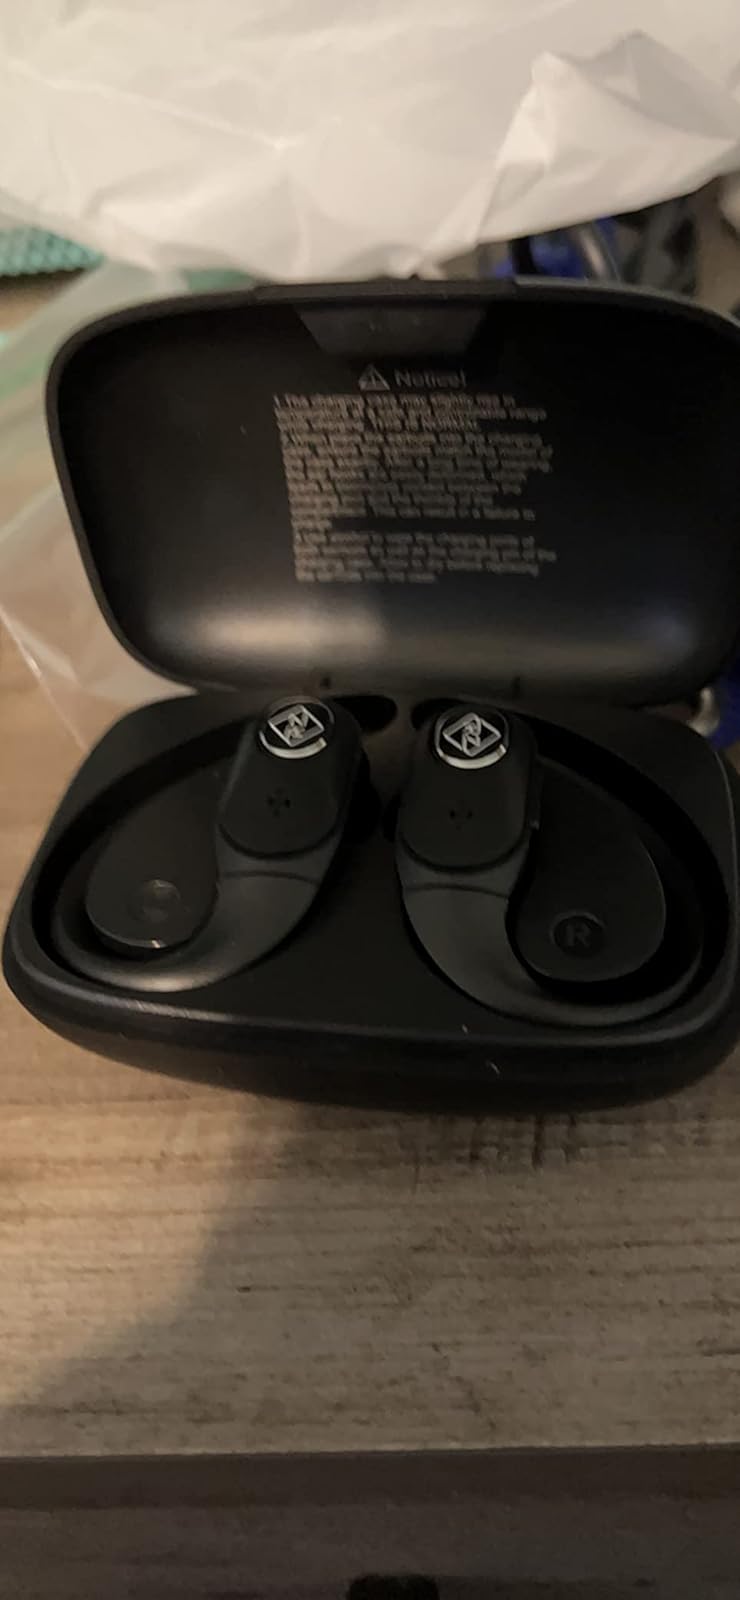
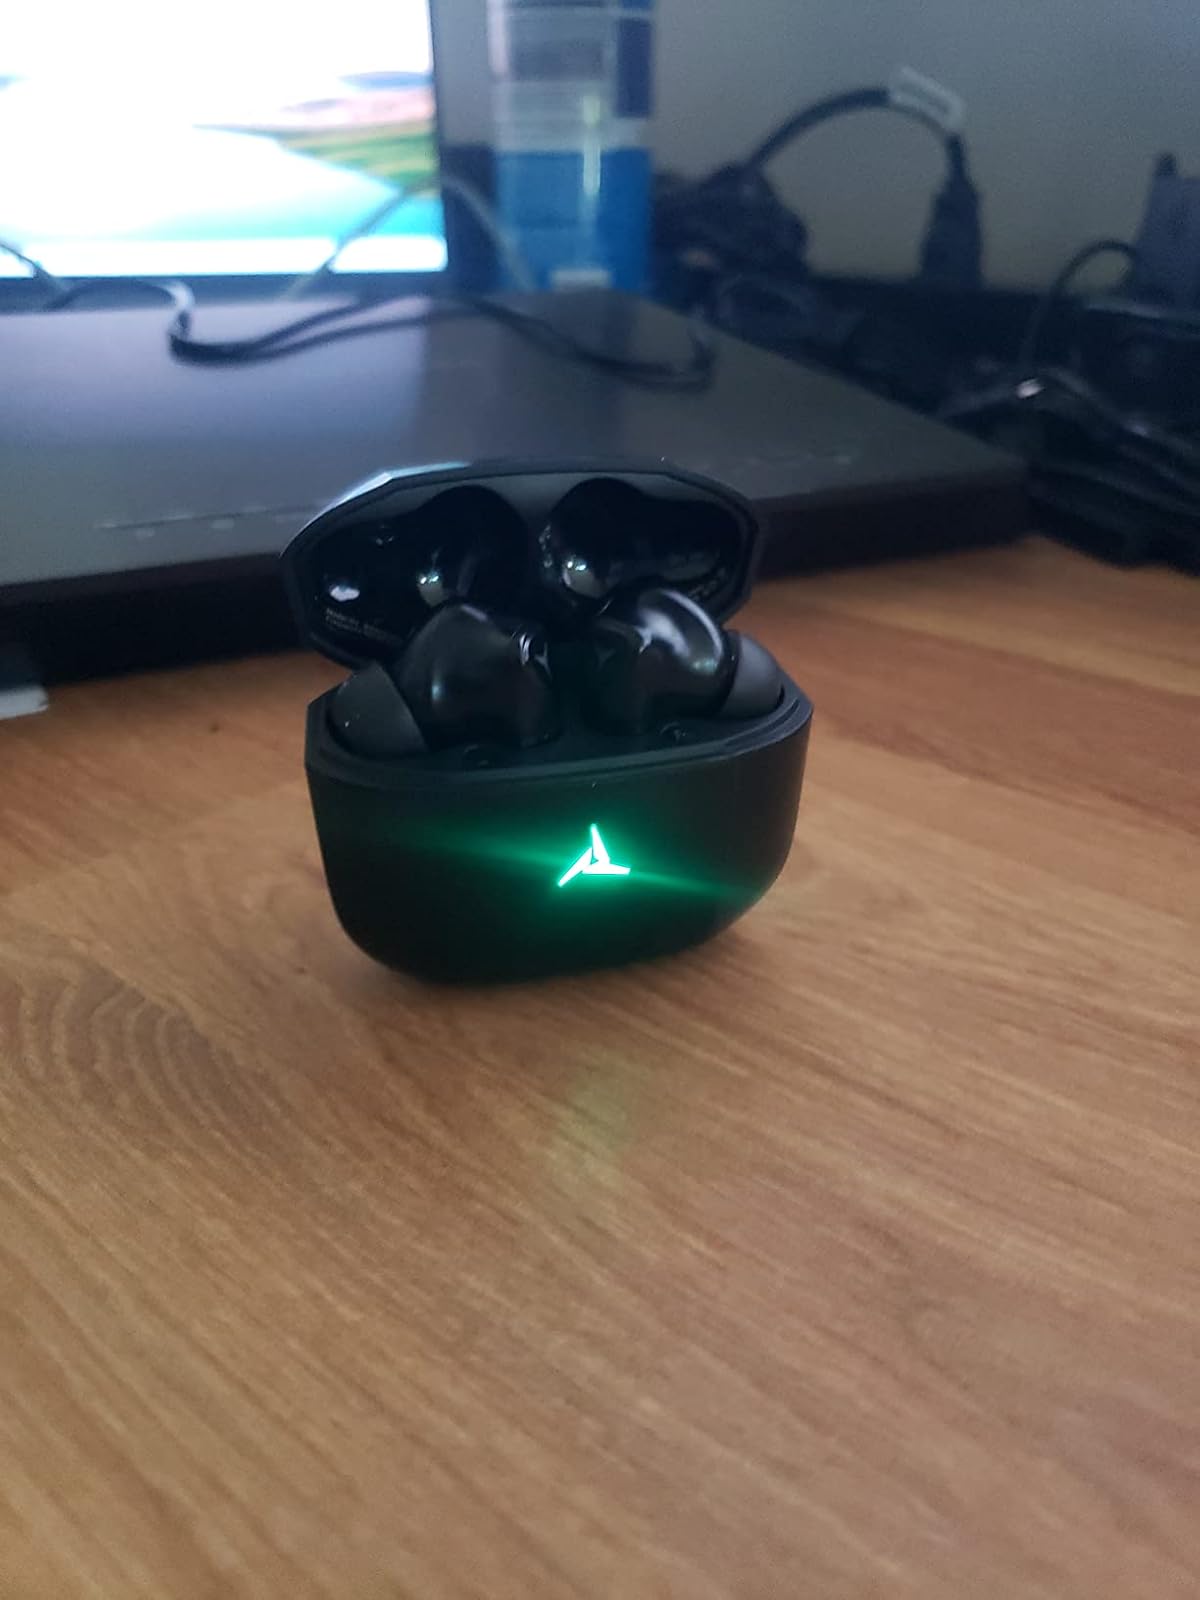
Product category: earbuds
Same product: no